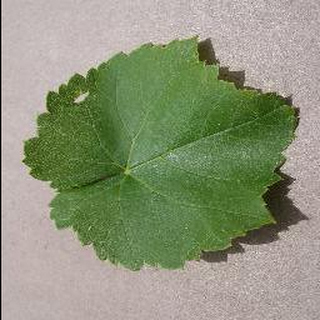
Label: healthy_grape